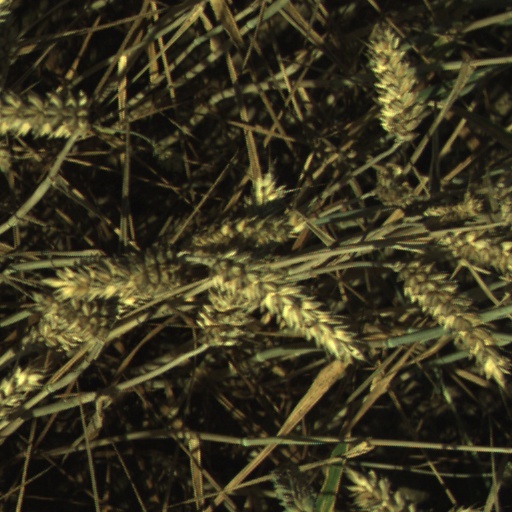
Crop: wheat